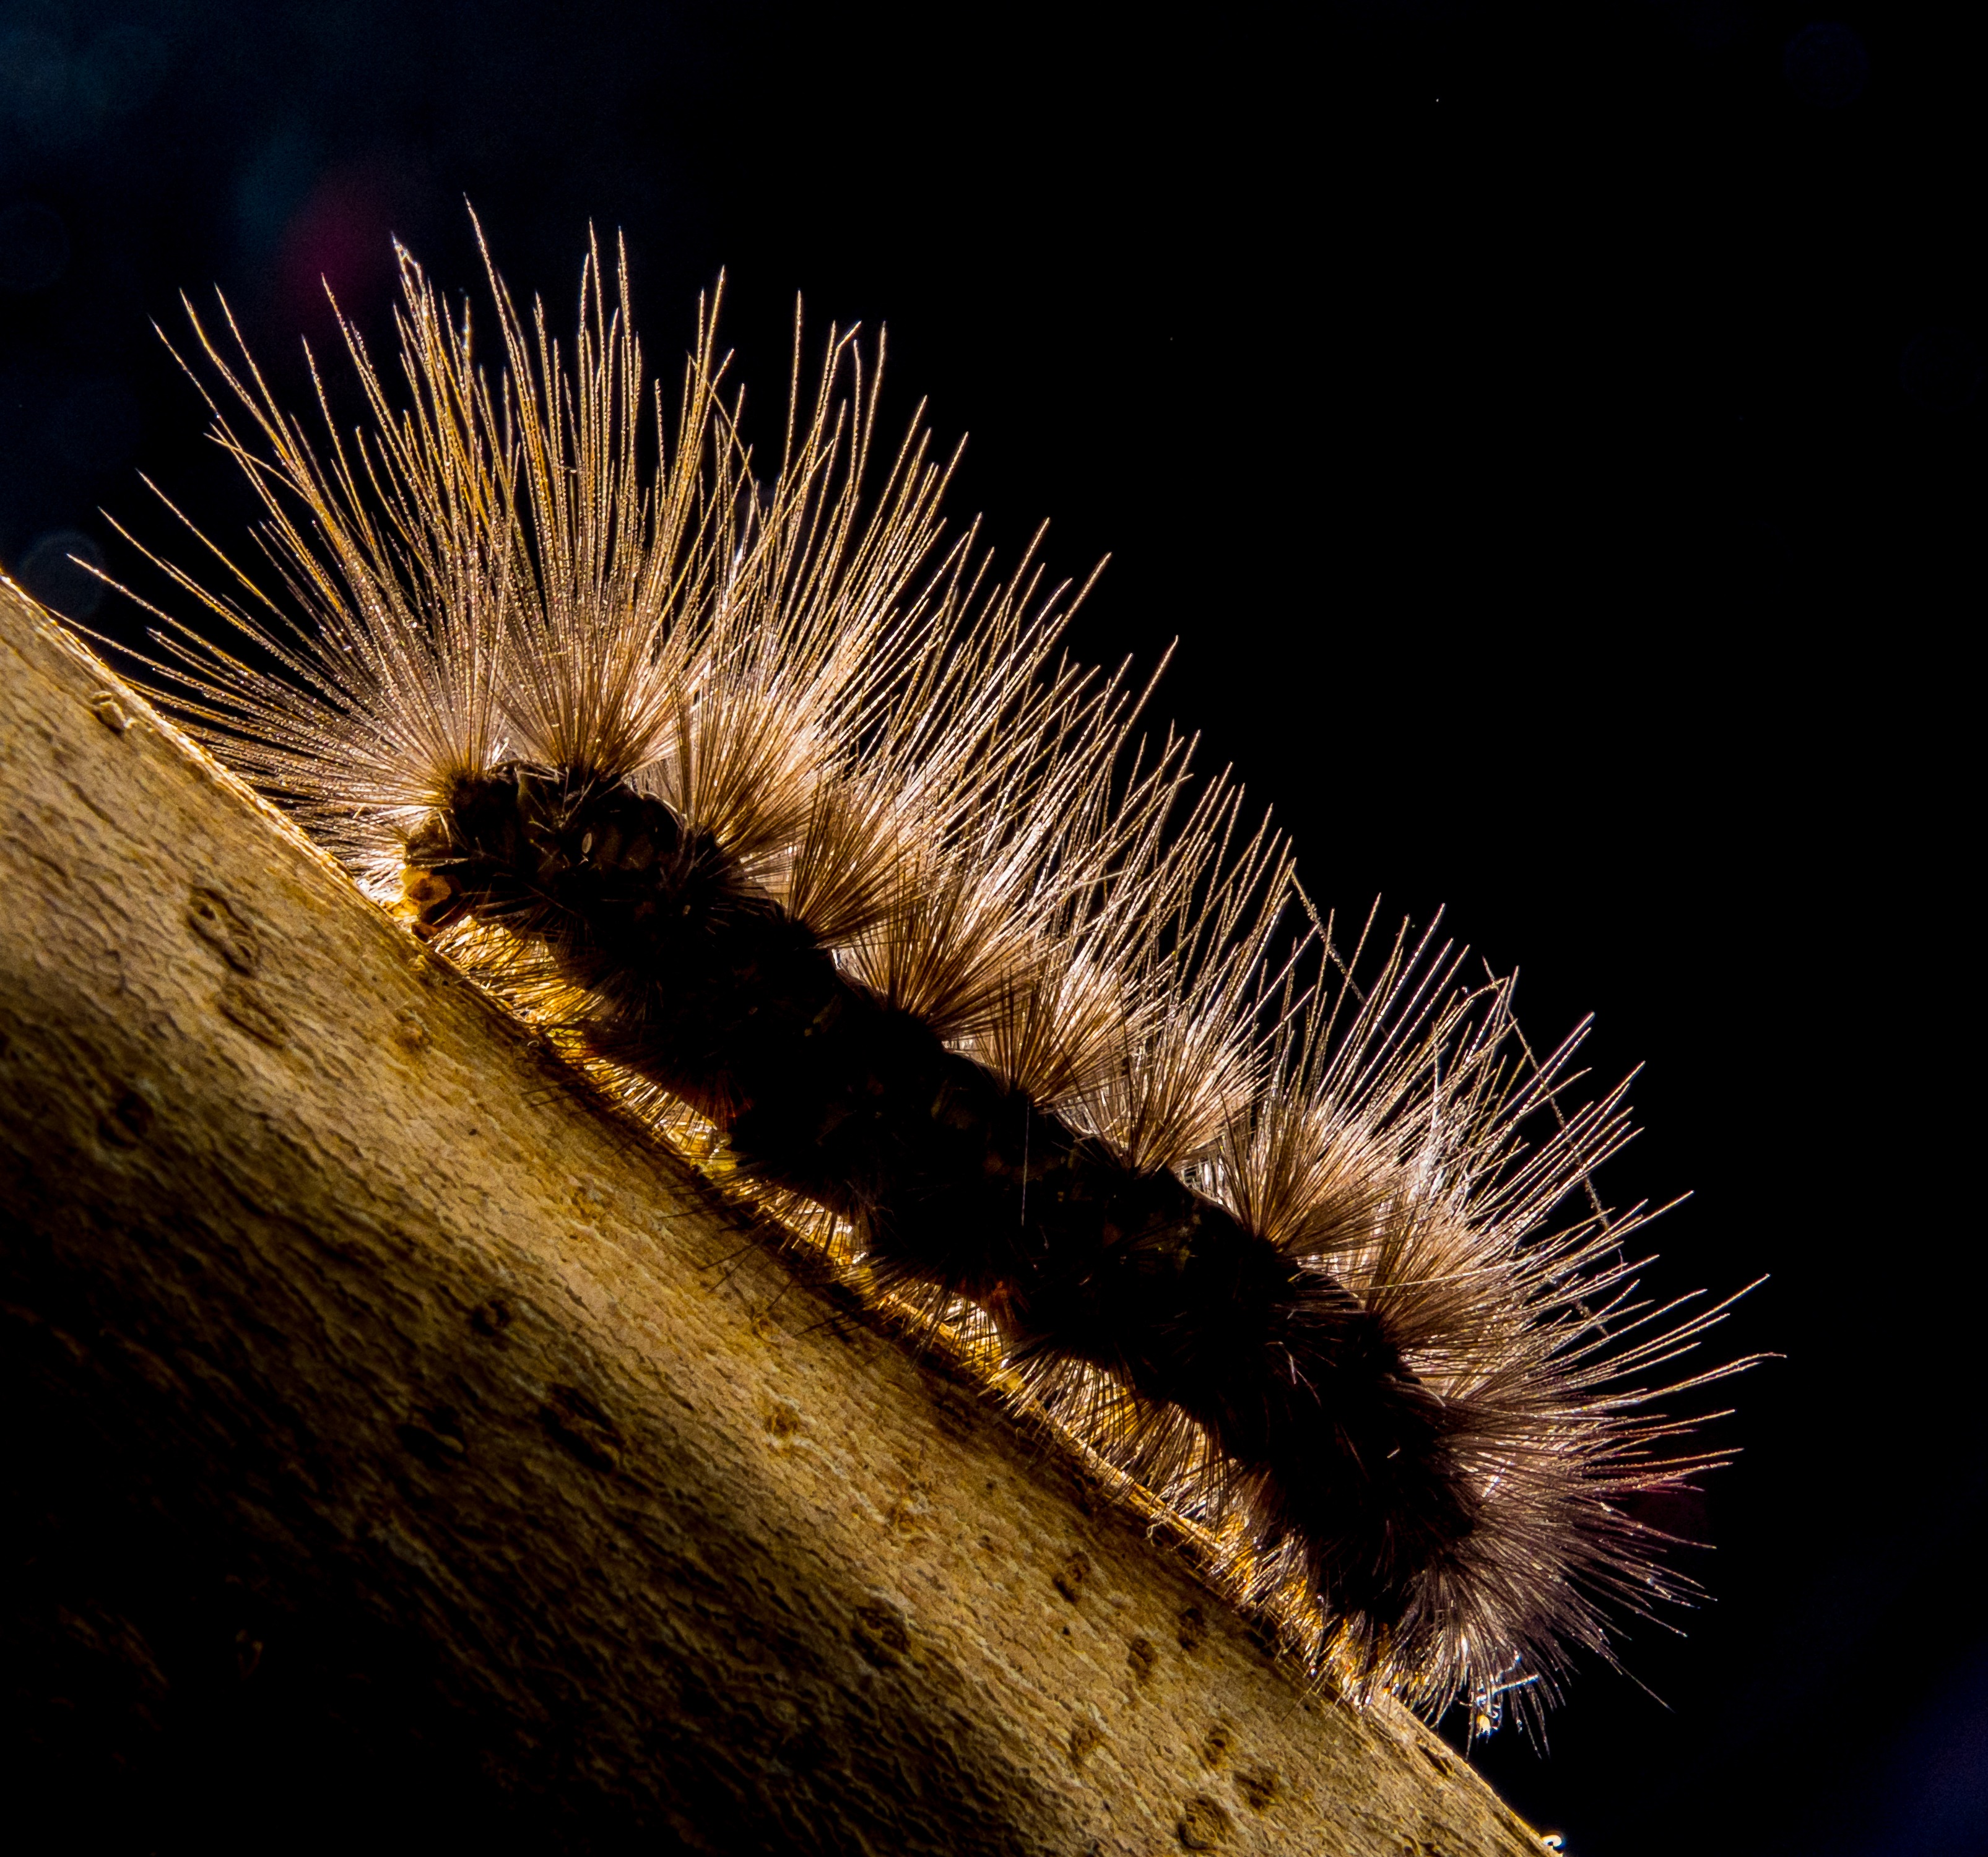
photography, insect, moth, close, fauna, invertebrate, caterpillar, close up, hairy, larva, macro photography, moths and butterflies